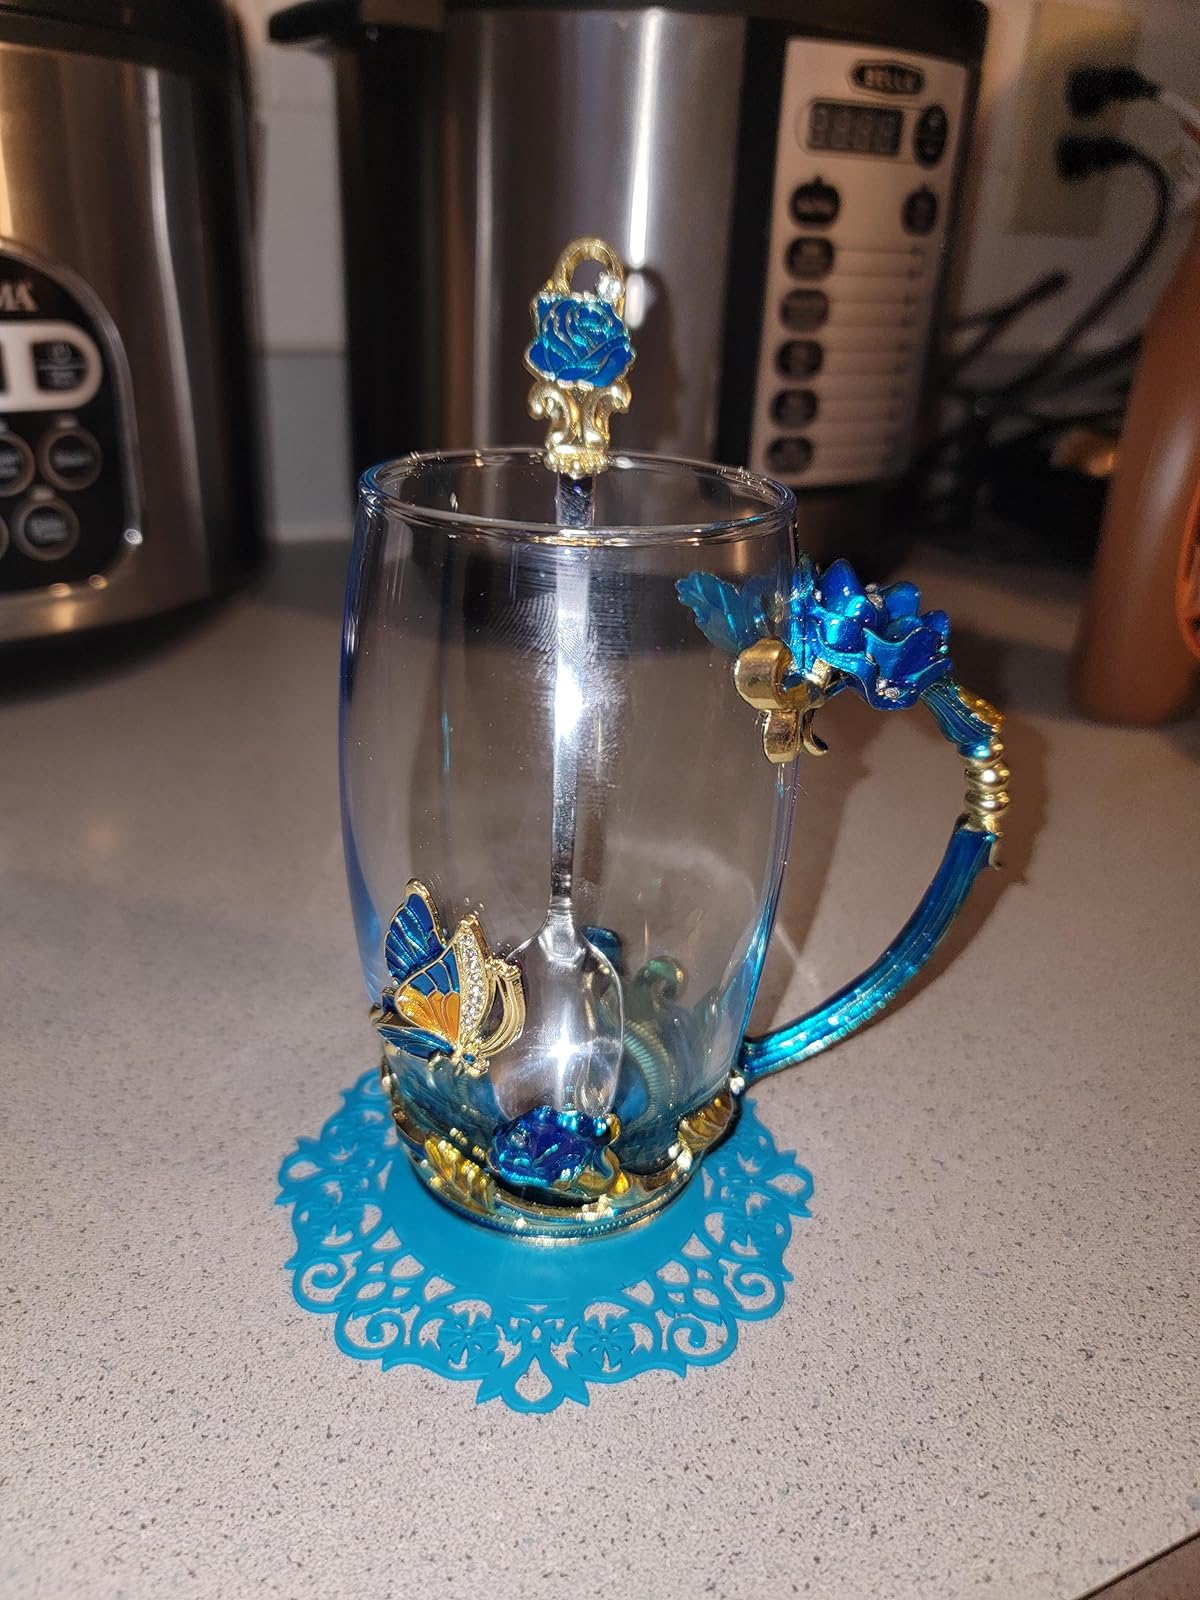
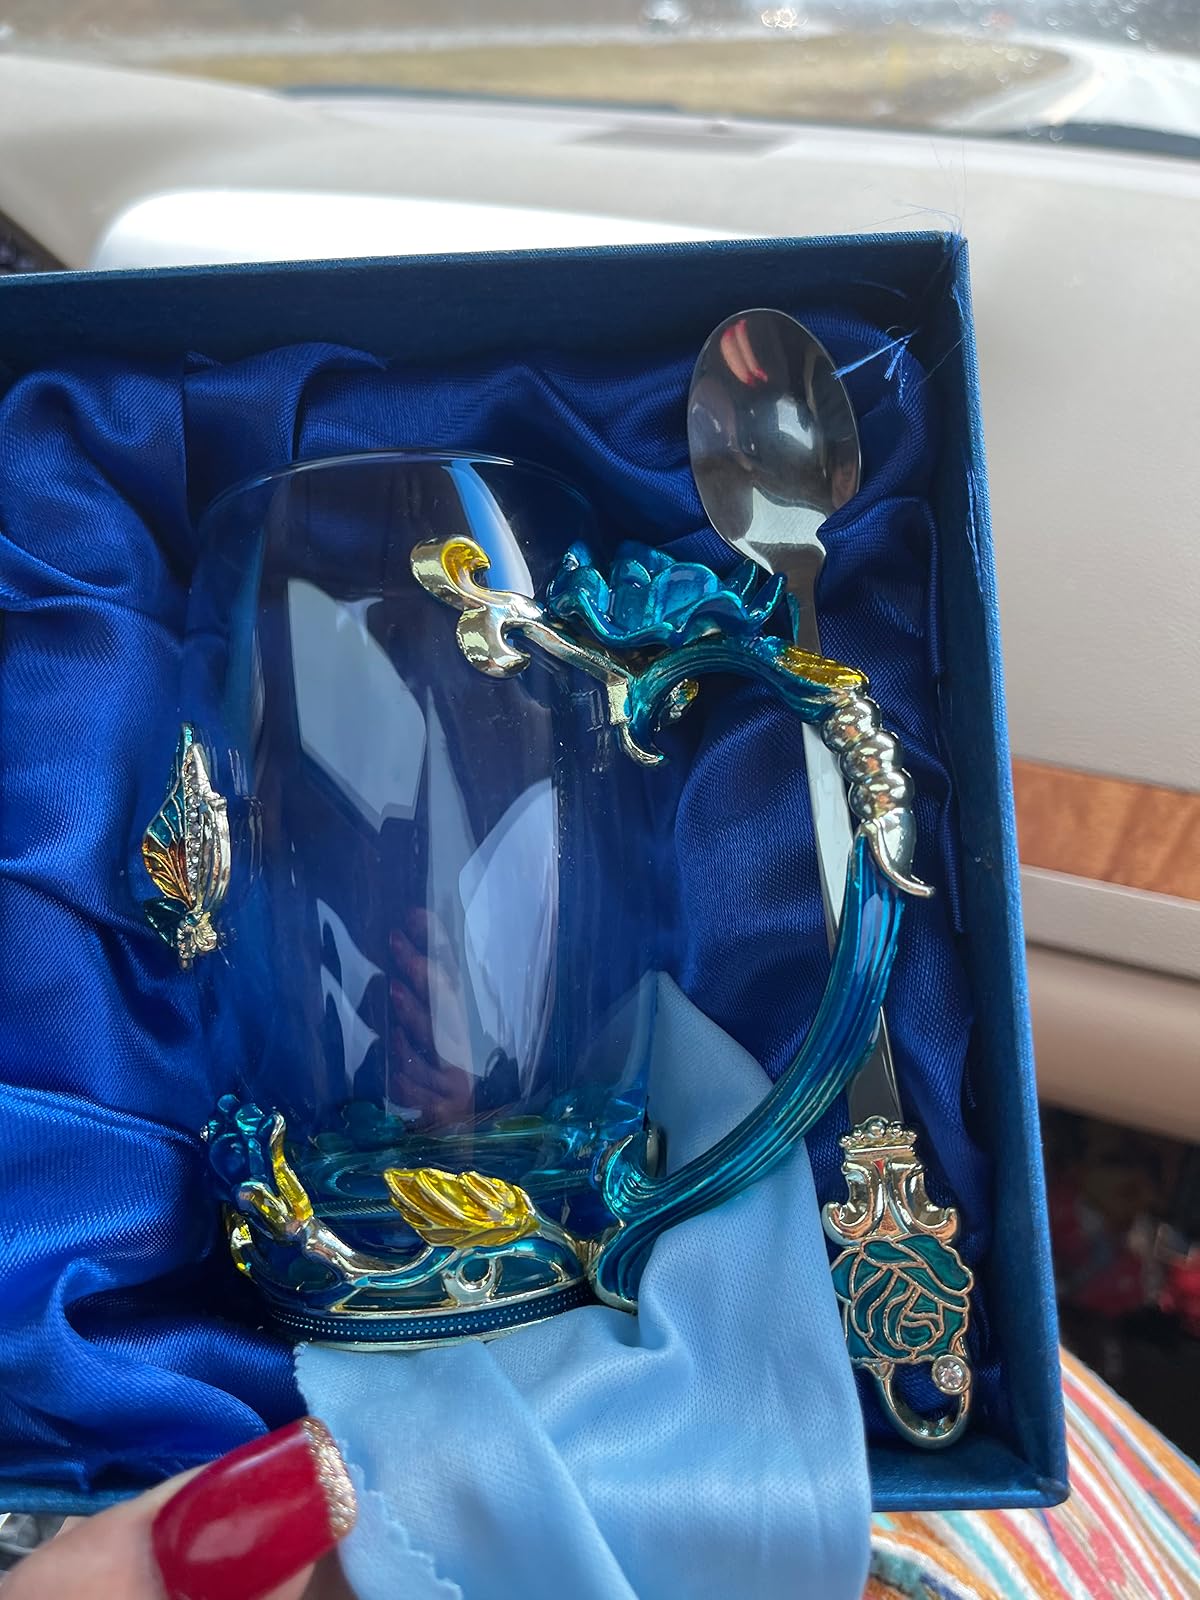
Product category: items_mug
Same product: yes